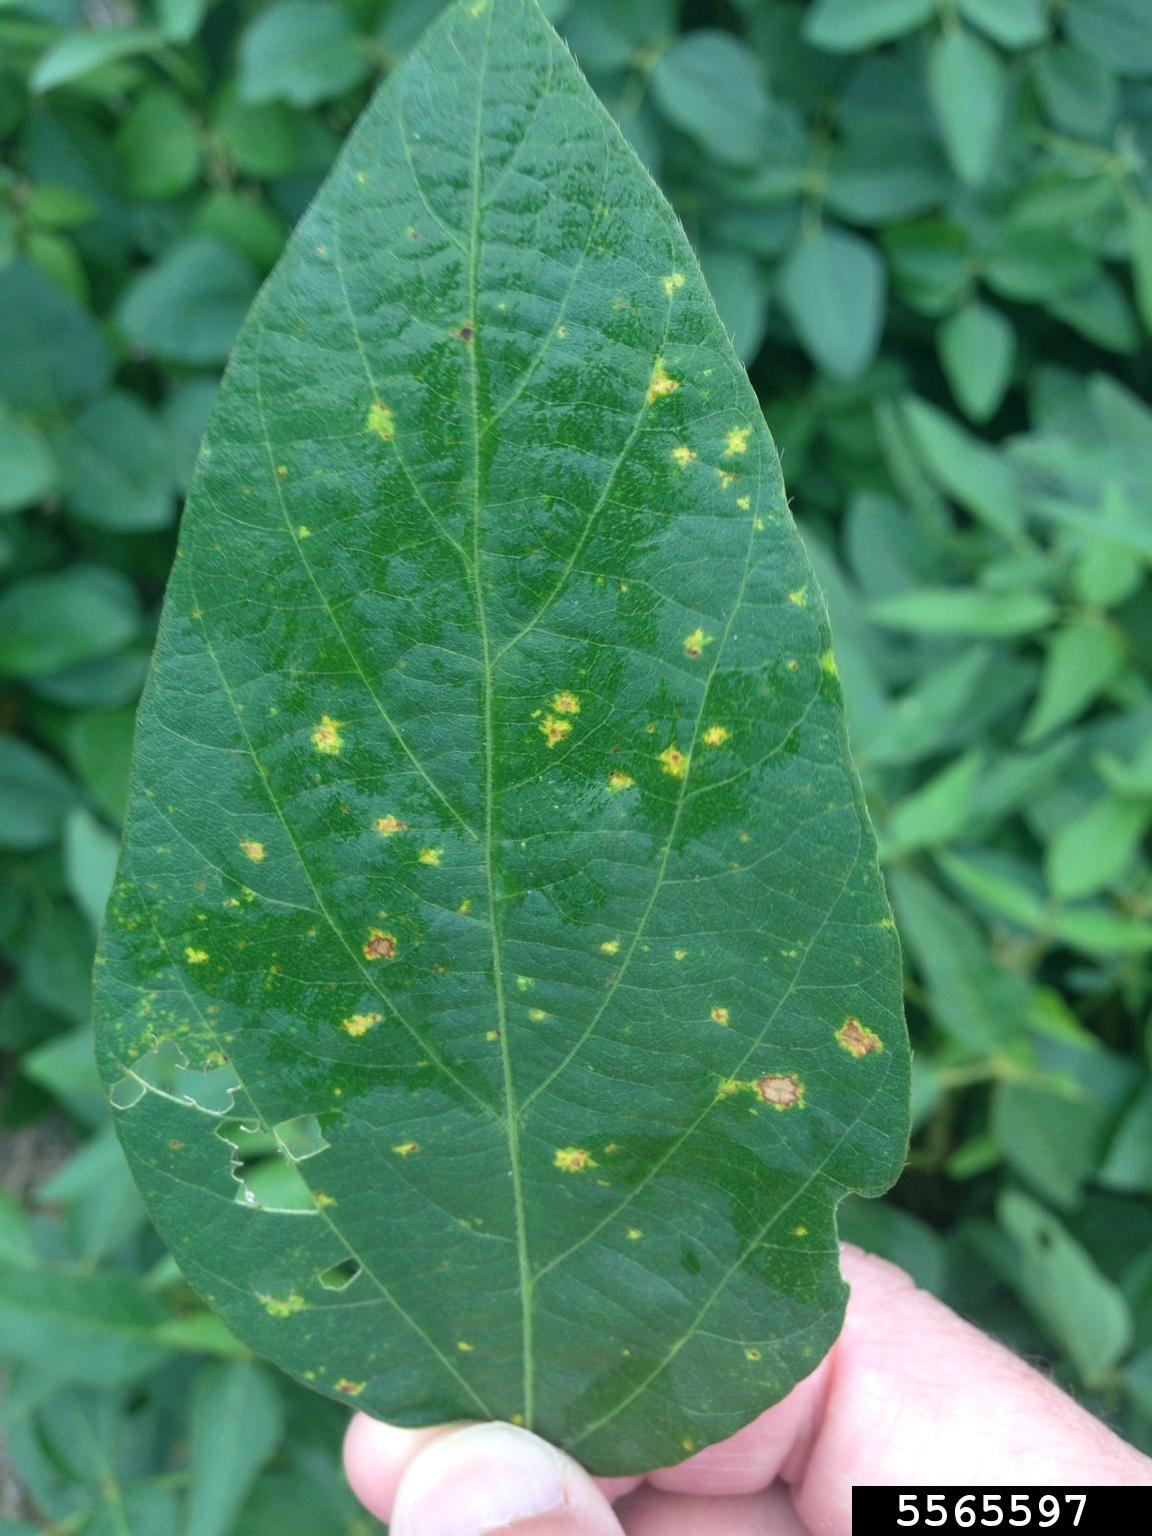
Plant: Soybean
Disease: soybean downy mildew